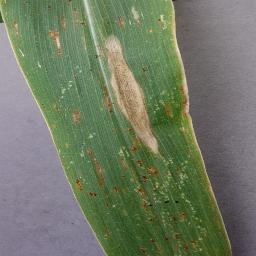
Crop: corn
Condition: (maize)_northern_blight